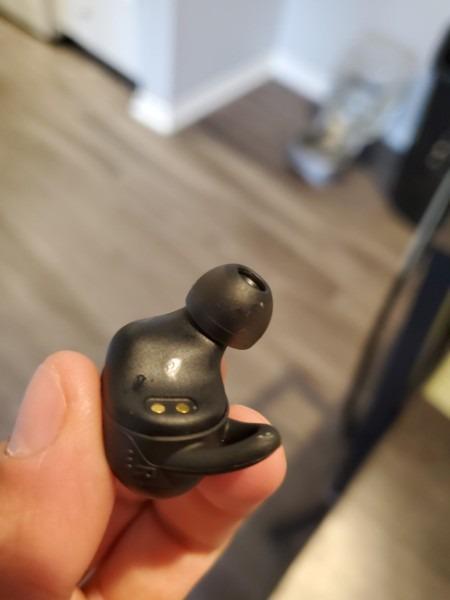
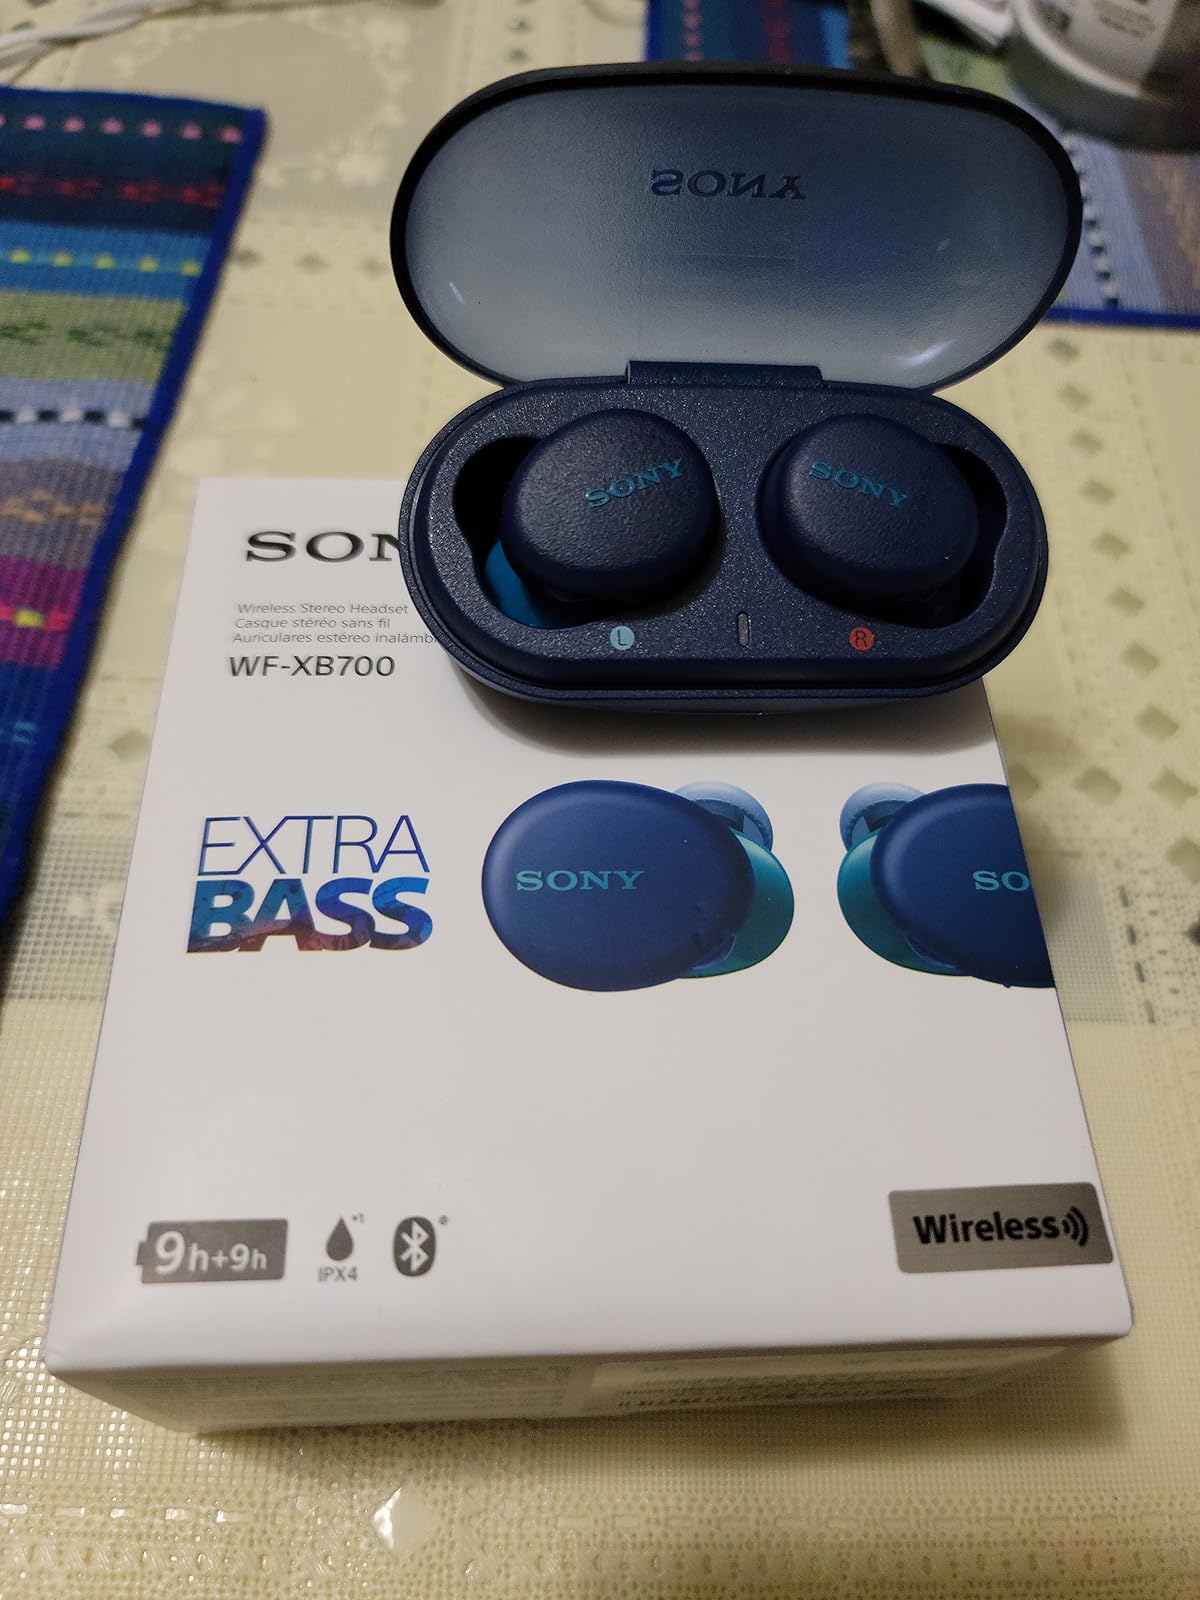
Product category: earbuds
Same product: no